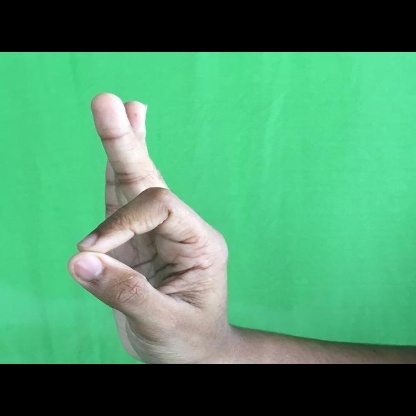
Mudra: Aralam